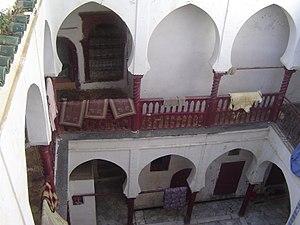
La casbah d'Alger, communément appelée la Casbah, correspond à la vieille ville ou médina d'Alger, capitale de l'Algérie, dont elle forme un quartier historique inscrit au patrimoine mondial de l'humanité de l'Unesco depuis 1992. Administrativement, elle est située dans la commune de Casbah, au sein de la wilaya d'Alger.